John Miljan

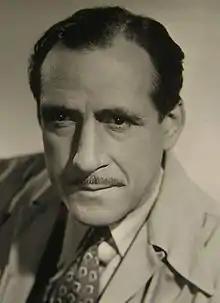
Miljan 1940

John Miljan (November 9, 1892 – January 24, 1960) was an American actor. He appeared in more than 200 films between 1924 and 1958.